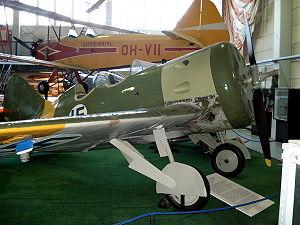
Le Polikarpov I-16 Ishak était un avion de chasse soviétique, qui vola pour la première fois en décembre 1933, et entra en service en 1935.